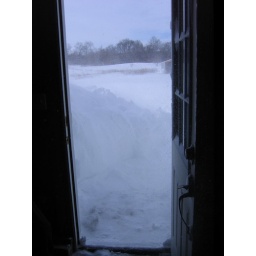
W door of garage, after shovelling out, was drited/packed in up to window of door. 3 1/2 foot solid.